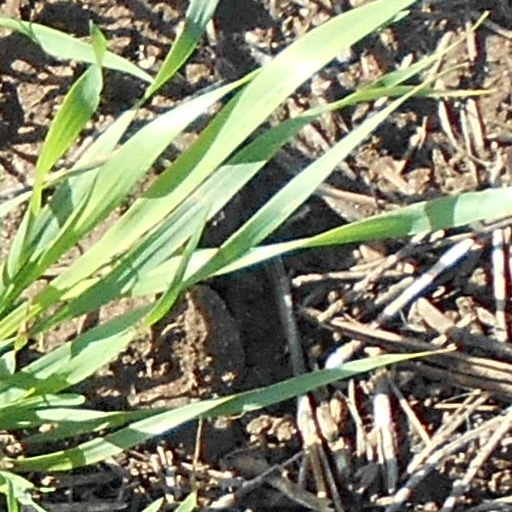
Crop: wheat